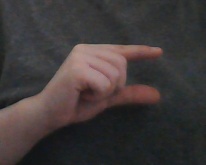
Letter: dal